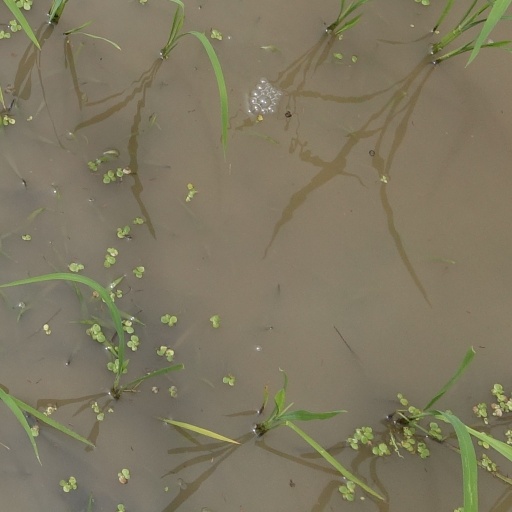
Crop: rice